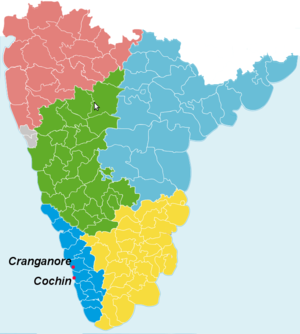
Carte avec l'emplacement de Cranganore et de Cochin, la première puis la seconde ville ou vécurent les Juifs de la côte du Malabar
L'histoire des Juifs en Inde recouvre celle de trois communautés juives historiques totalisant six mille membres, chacune dans une aire géographique très déterminée : la communauté de Cochin dans le Sud du sous-continent, les Bene Israël dans les environs de Bombay et la communauté Baghdadi aux alentours de Calcutta et de Bombay. La communauté de Cochin est elle-même divisée en deux groupes : les « Juifs noirs », plus anciens, et les « Juifs blancs », d'origine plus récente.